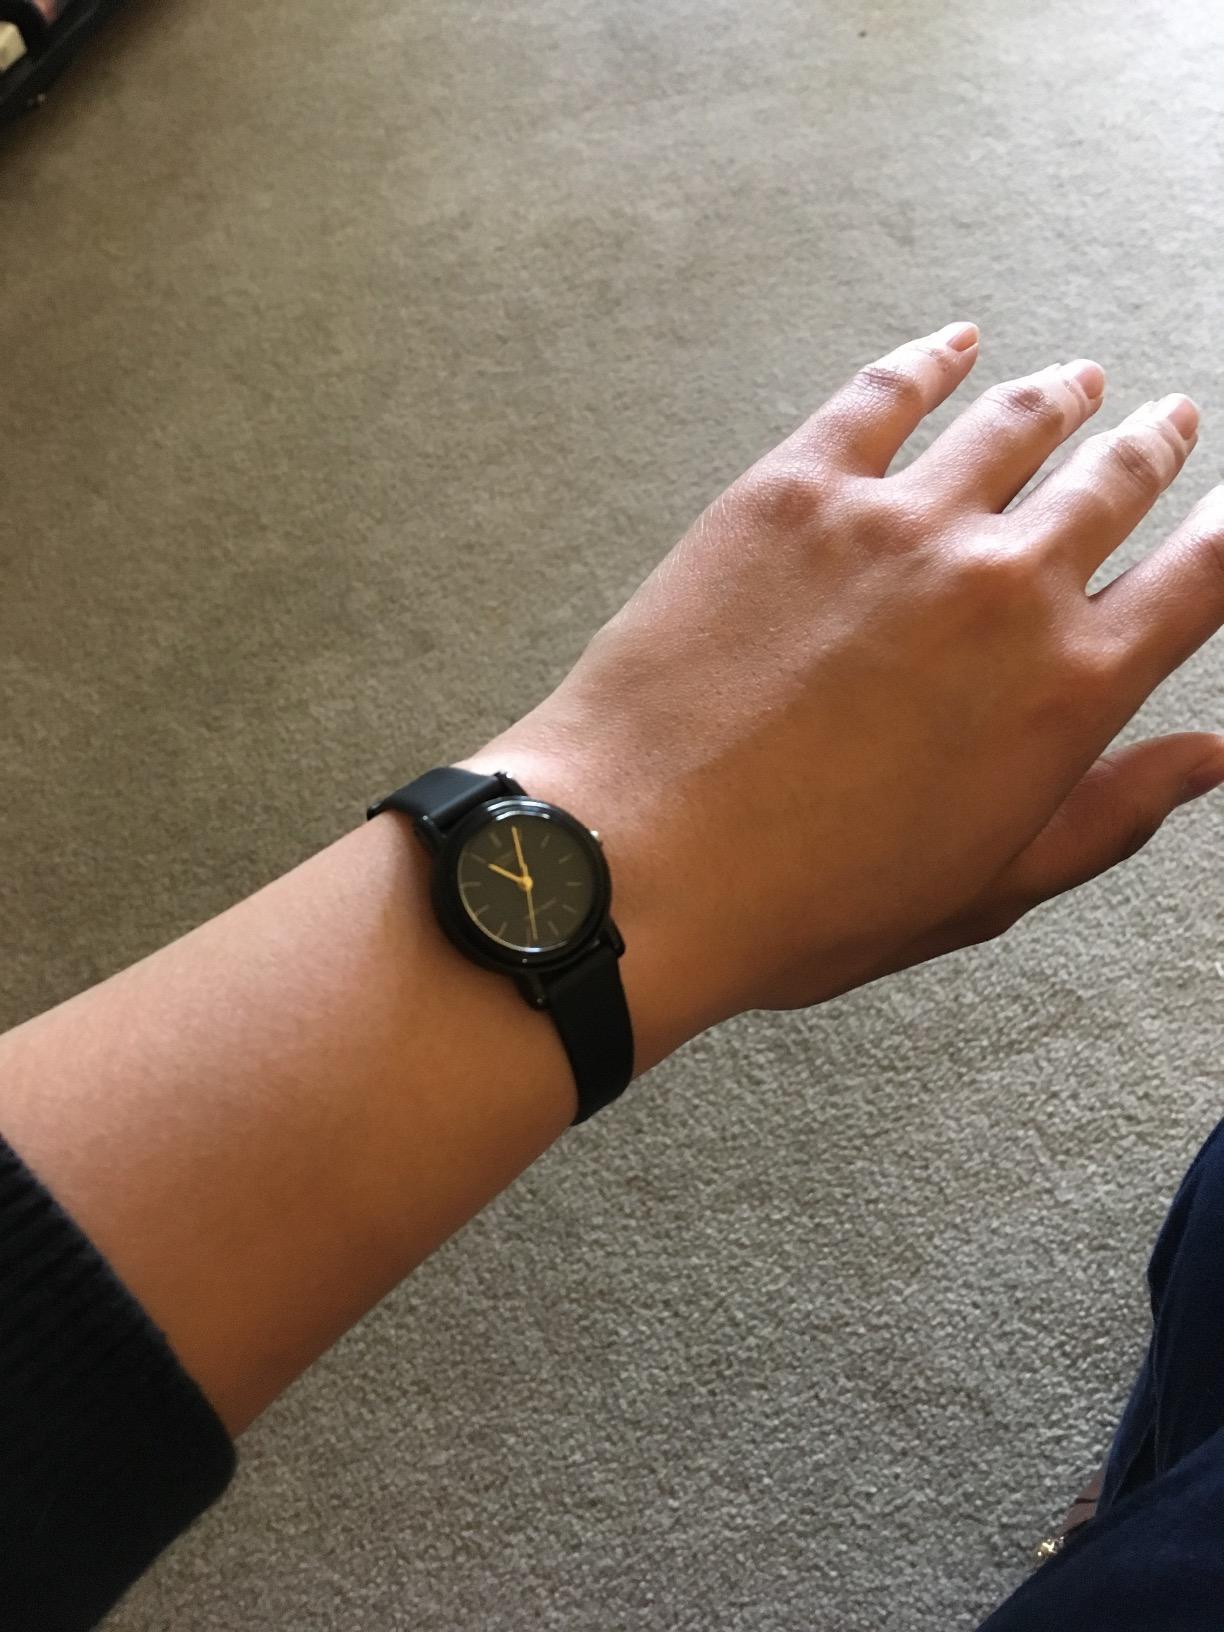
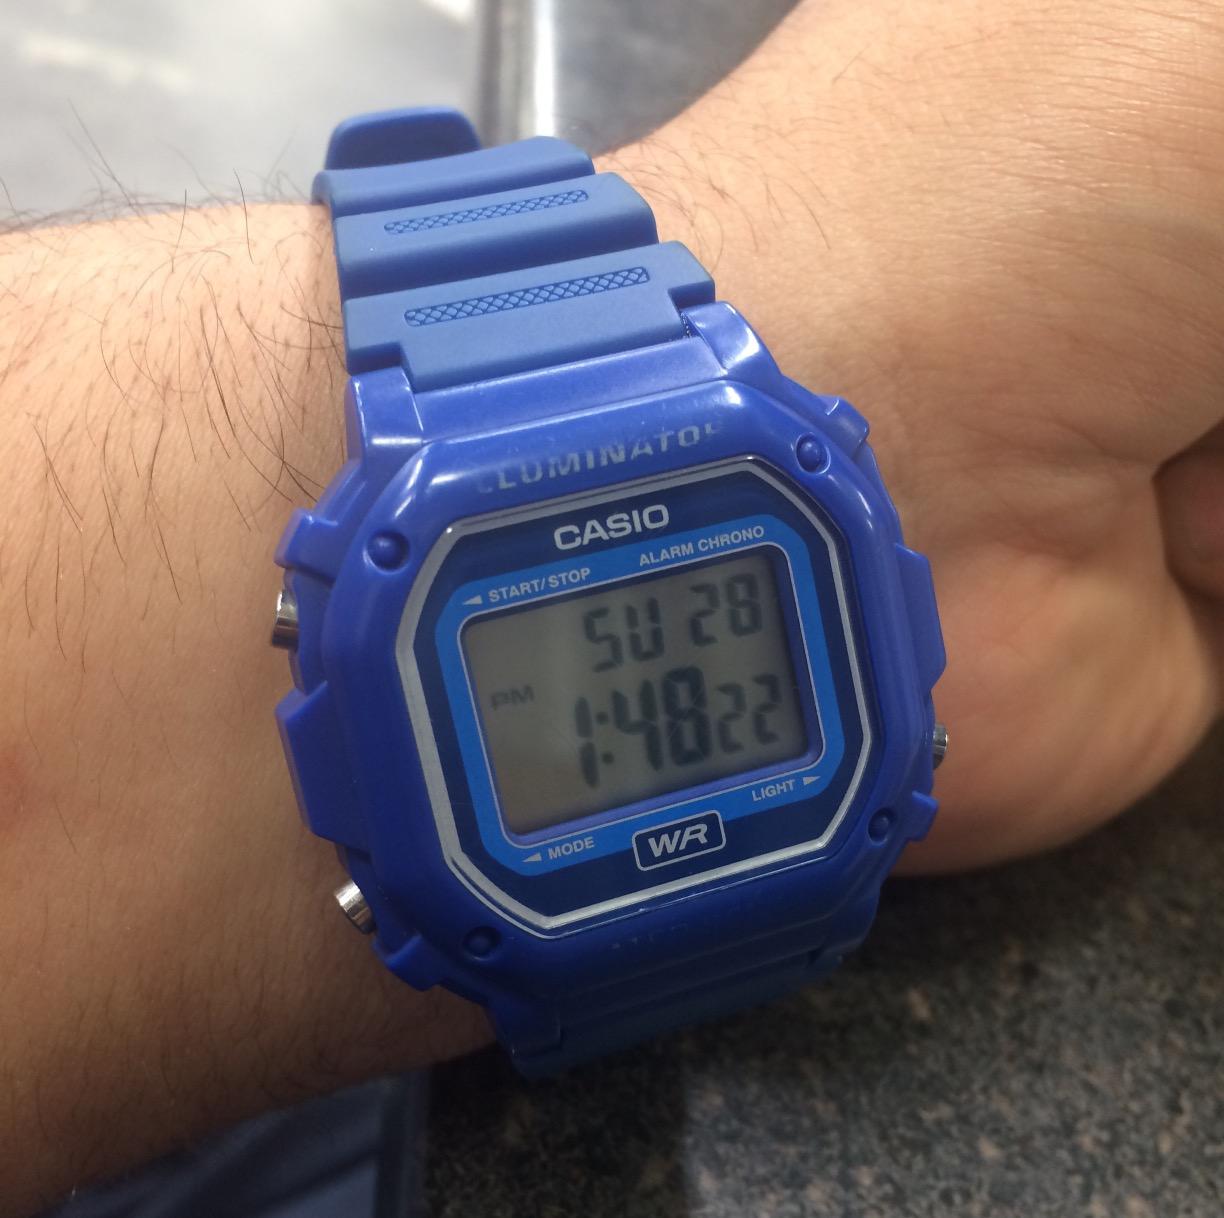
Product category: accessories_watch
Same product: no